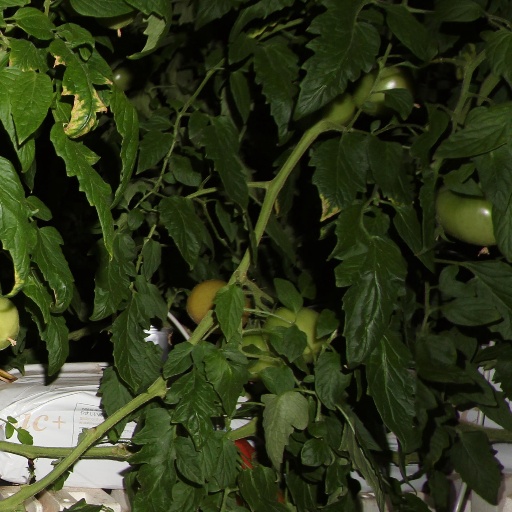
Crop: tomato